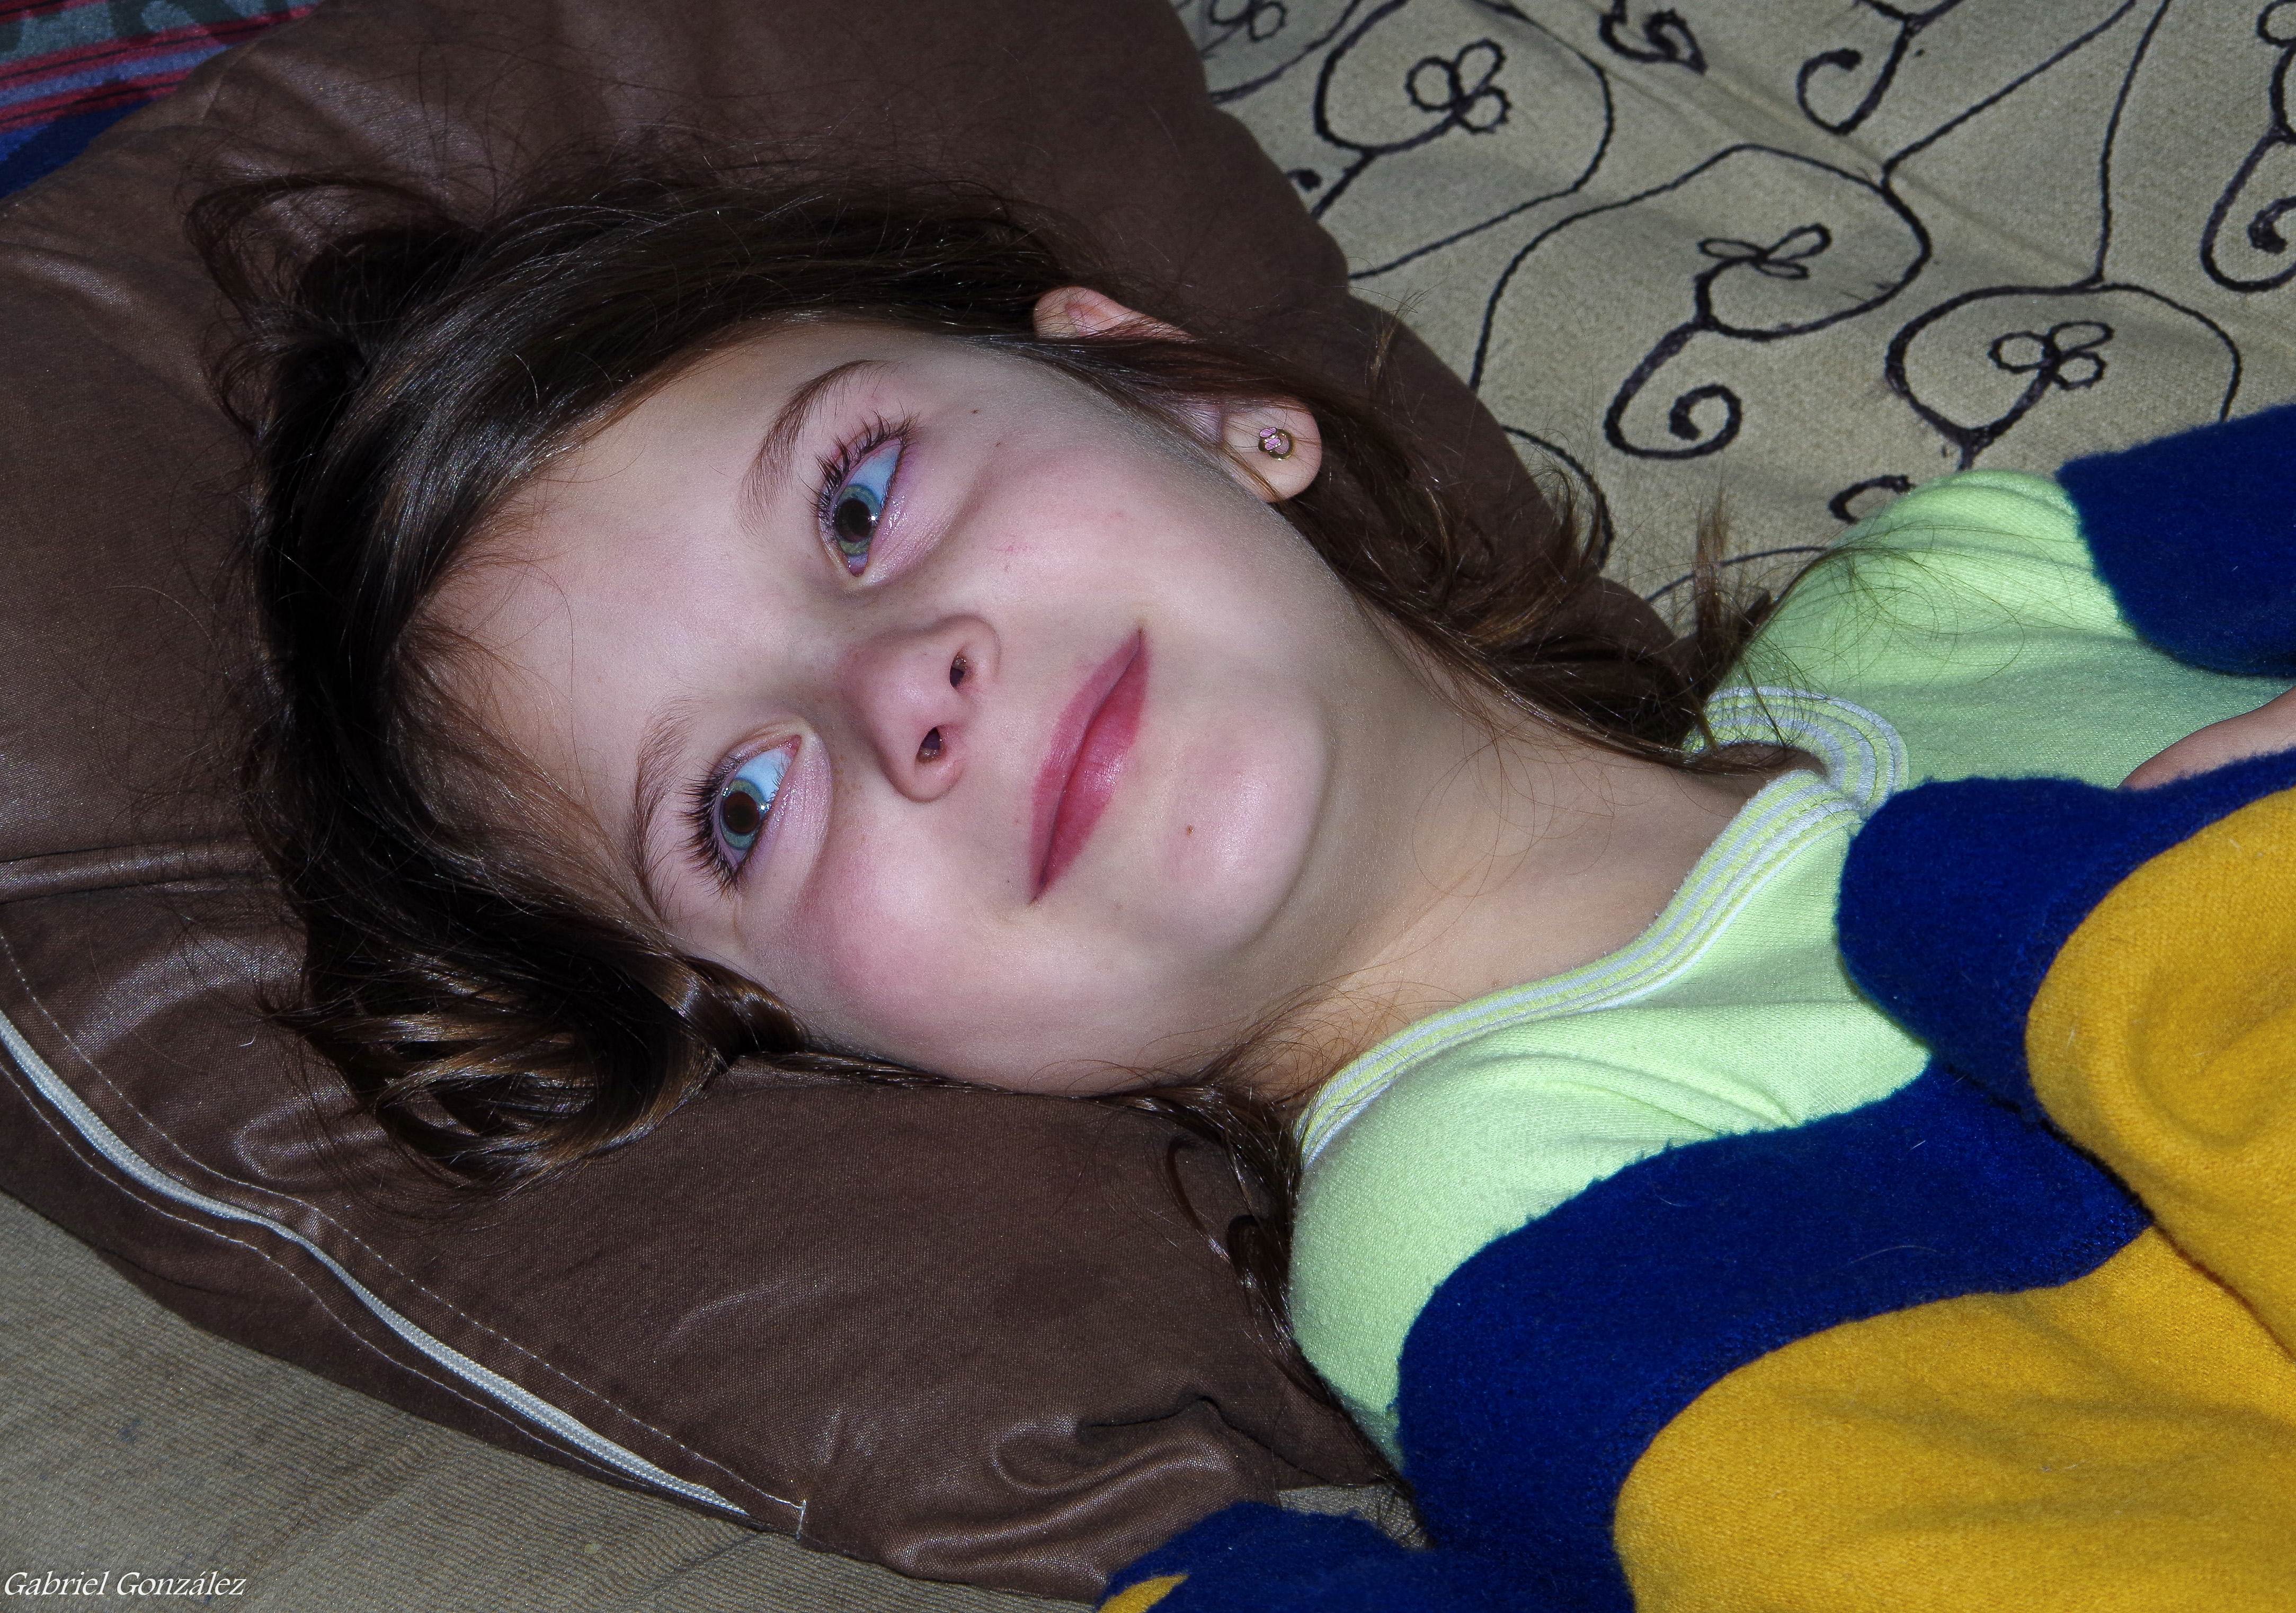
hand, person, girl, leg, portrait, child, clothing, mouth, human body, infant, eye, skin, image, organ, retrato, ggl1, gaby1, gphoto, pentaxk30, pentax80320, noa